Spider behavior

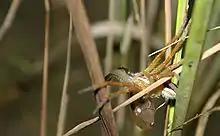
Fishing spider with its prey, a Cameroon Clawed Frog tadpole

Hunting on water: Dolomedes spiders hunt by waiting at the edge of a pool or stream. They hold on to the shore with their back legs while the rest of their body lies on the water, with legs stretched out. When they detect the ripples from prey, they run across the surface to subdue it using their foremost legs, which are tipped with small claws; like other spiders they then inject venom with their hollow jaws to kill and digest the prey. They mainly eat insects, but some larger species are able to catch small fish.